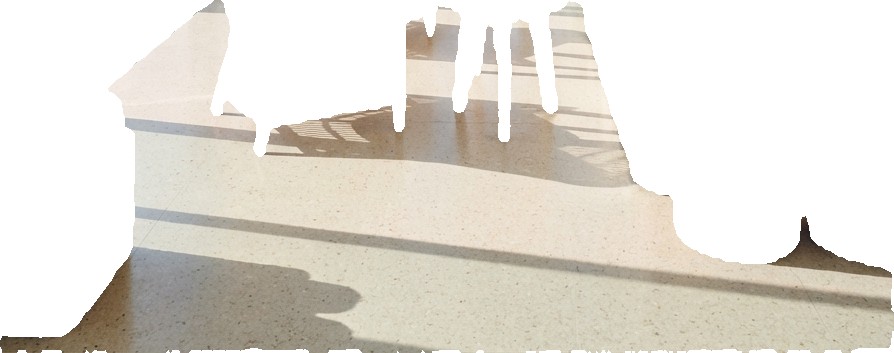
Surface category: floors